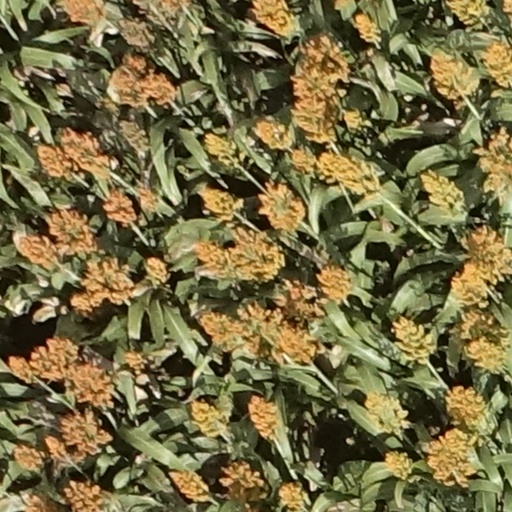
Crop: sorghum